Michele Sanmicheli

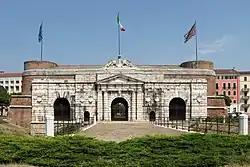
Porta Nuova in Verona

Also in 1512, under the title of ""marmoraio"," he went to Rieti as a guarantor in a dispute over a payment to a Florentine sculptor, while in 1516 he traveled to Spello for an estimate of the ciborium kept in the collegiate church of Santa Maria Maggiore.